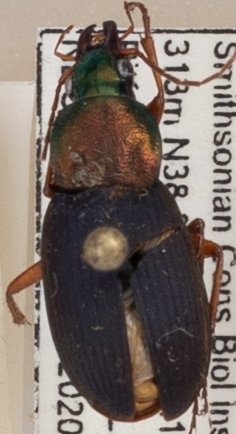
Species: Chlaenius emarginatus
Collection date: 2020-08-13
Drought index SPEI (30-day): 0.77
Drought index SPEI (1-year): -0.704
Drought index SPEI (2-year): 1.28